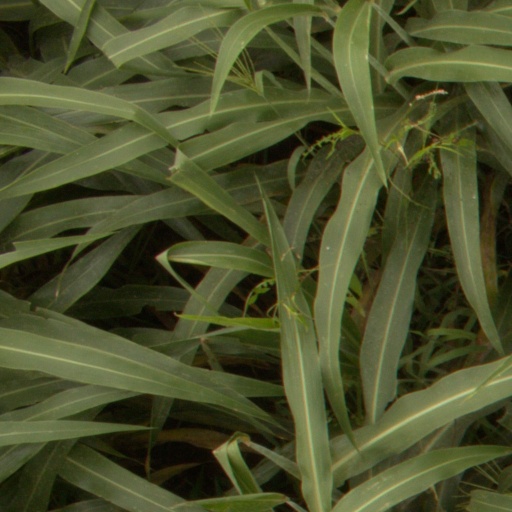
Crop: sorghum